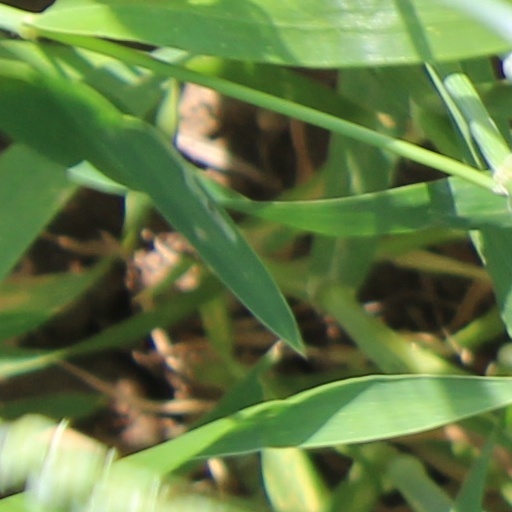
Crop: wheat